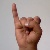
The image shows a hand gesture representing the letter 'I' in Indian Sign Language.